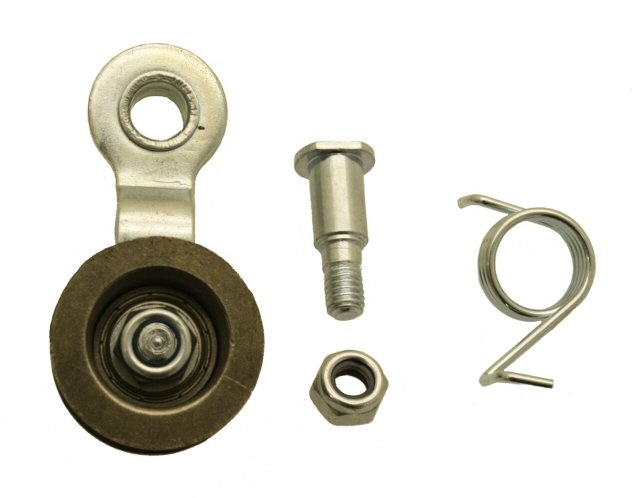
Universal Parts Chain Tensioner for Razor Ground Force Drifter
Brand: Razor USA
Universal Parts replacement chain tensioner for Razor Ground Force Drifter. Razor Brand Chain Tensioner for Drifter
Category: Sporting Goods > Outdoor Recreation > Winter Sports & Activities > Skiing & Snowboarding > Ski & Snowboard Tuning Tools > Ski & Snowboard Vises